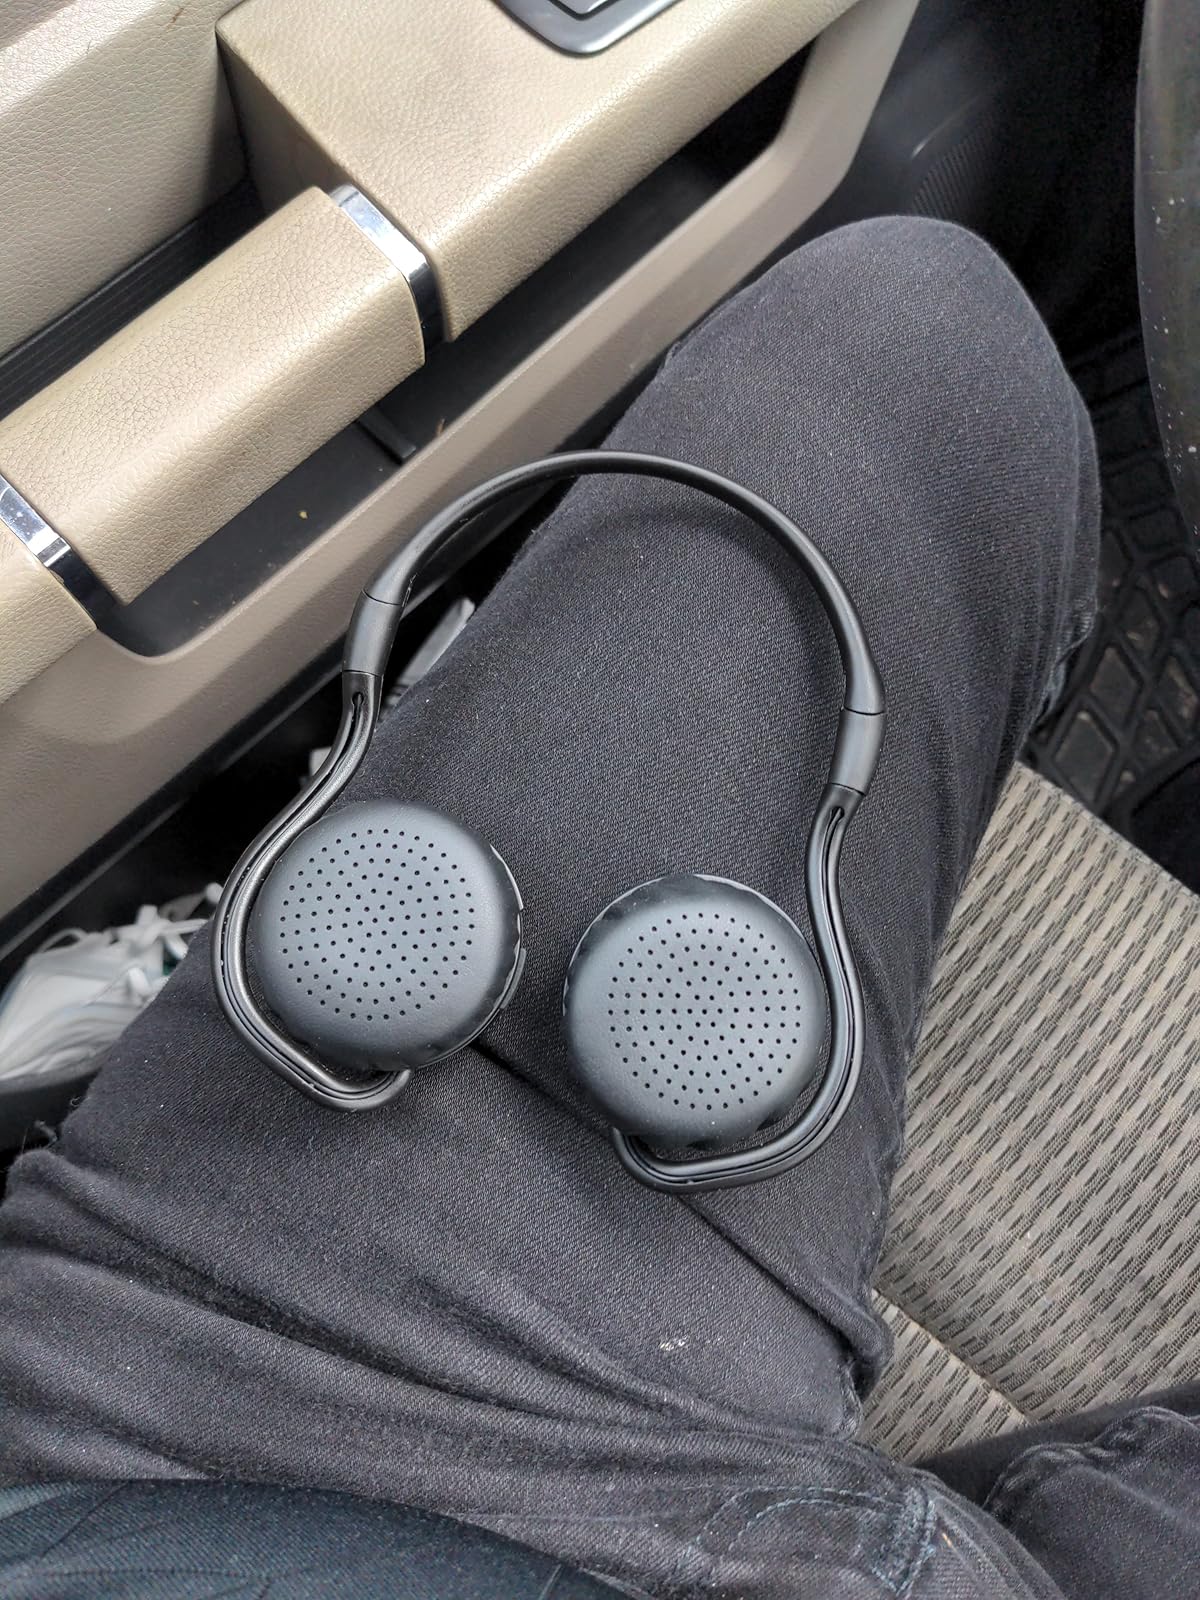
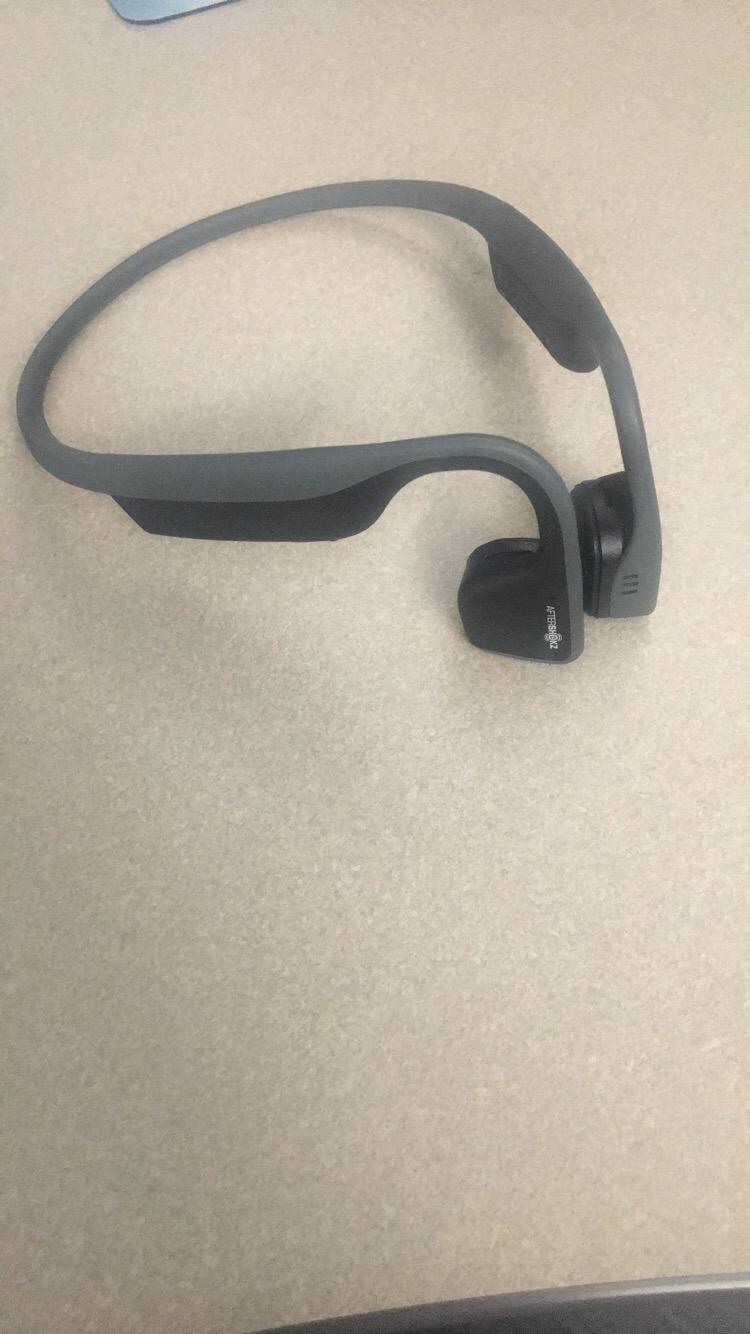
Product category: headphones
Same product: no